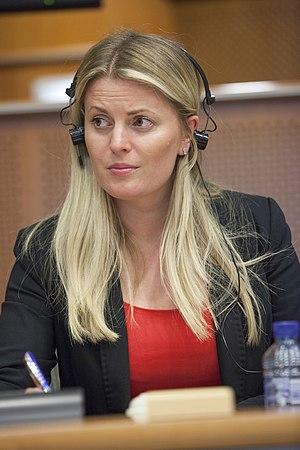
Emma McClarkin, née le 9 octobre 1978 à Stroud, est une femme politique britannique, membre du Parti conservateur.